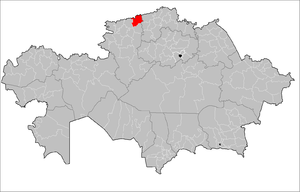
Le district d'Uzunkol en kazakh : Ұзынкөл ауданы est un district de l'oblys de Kostanaï, situé au nord du Kazakhstan.